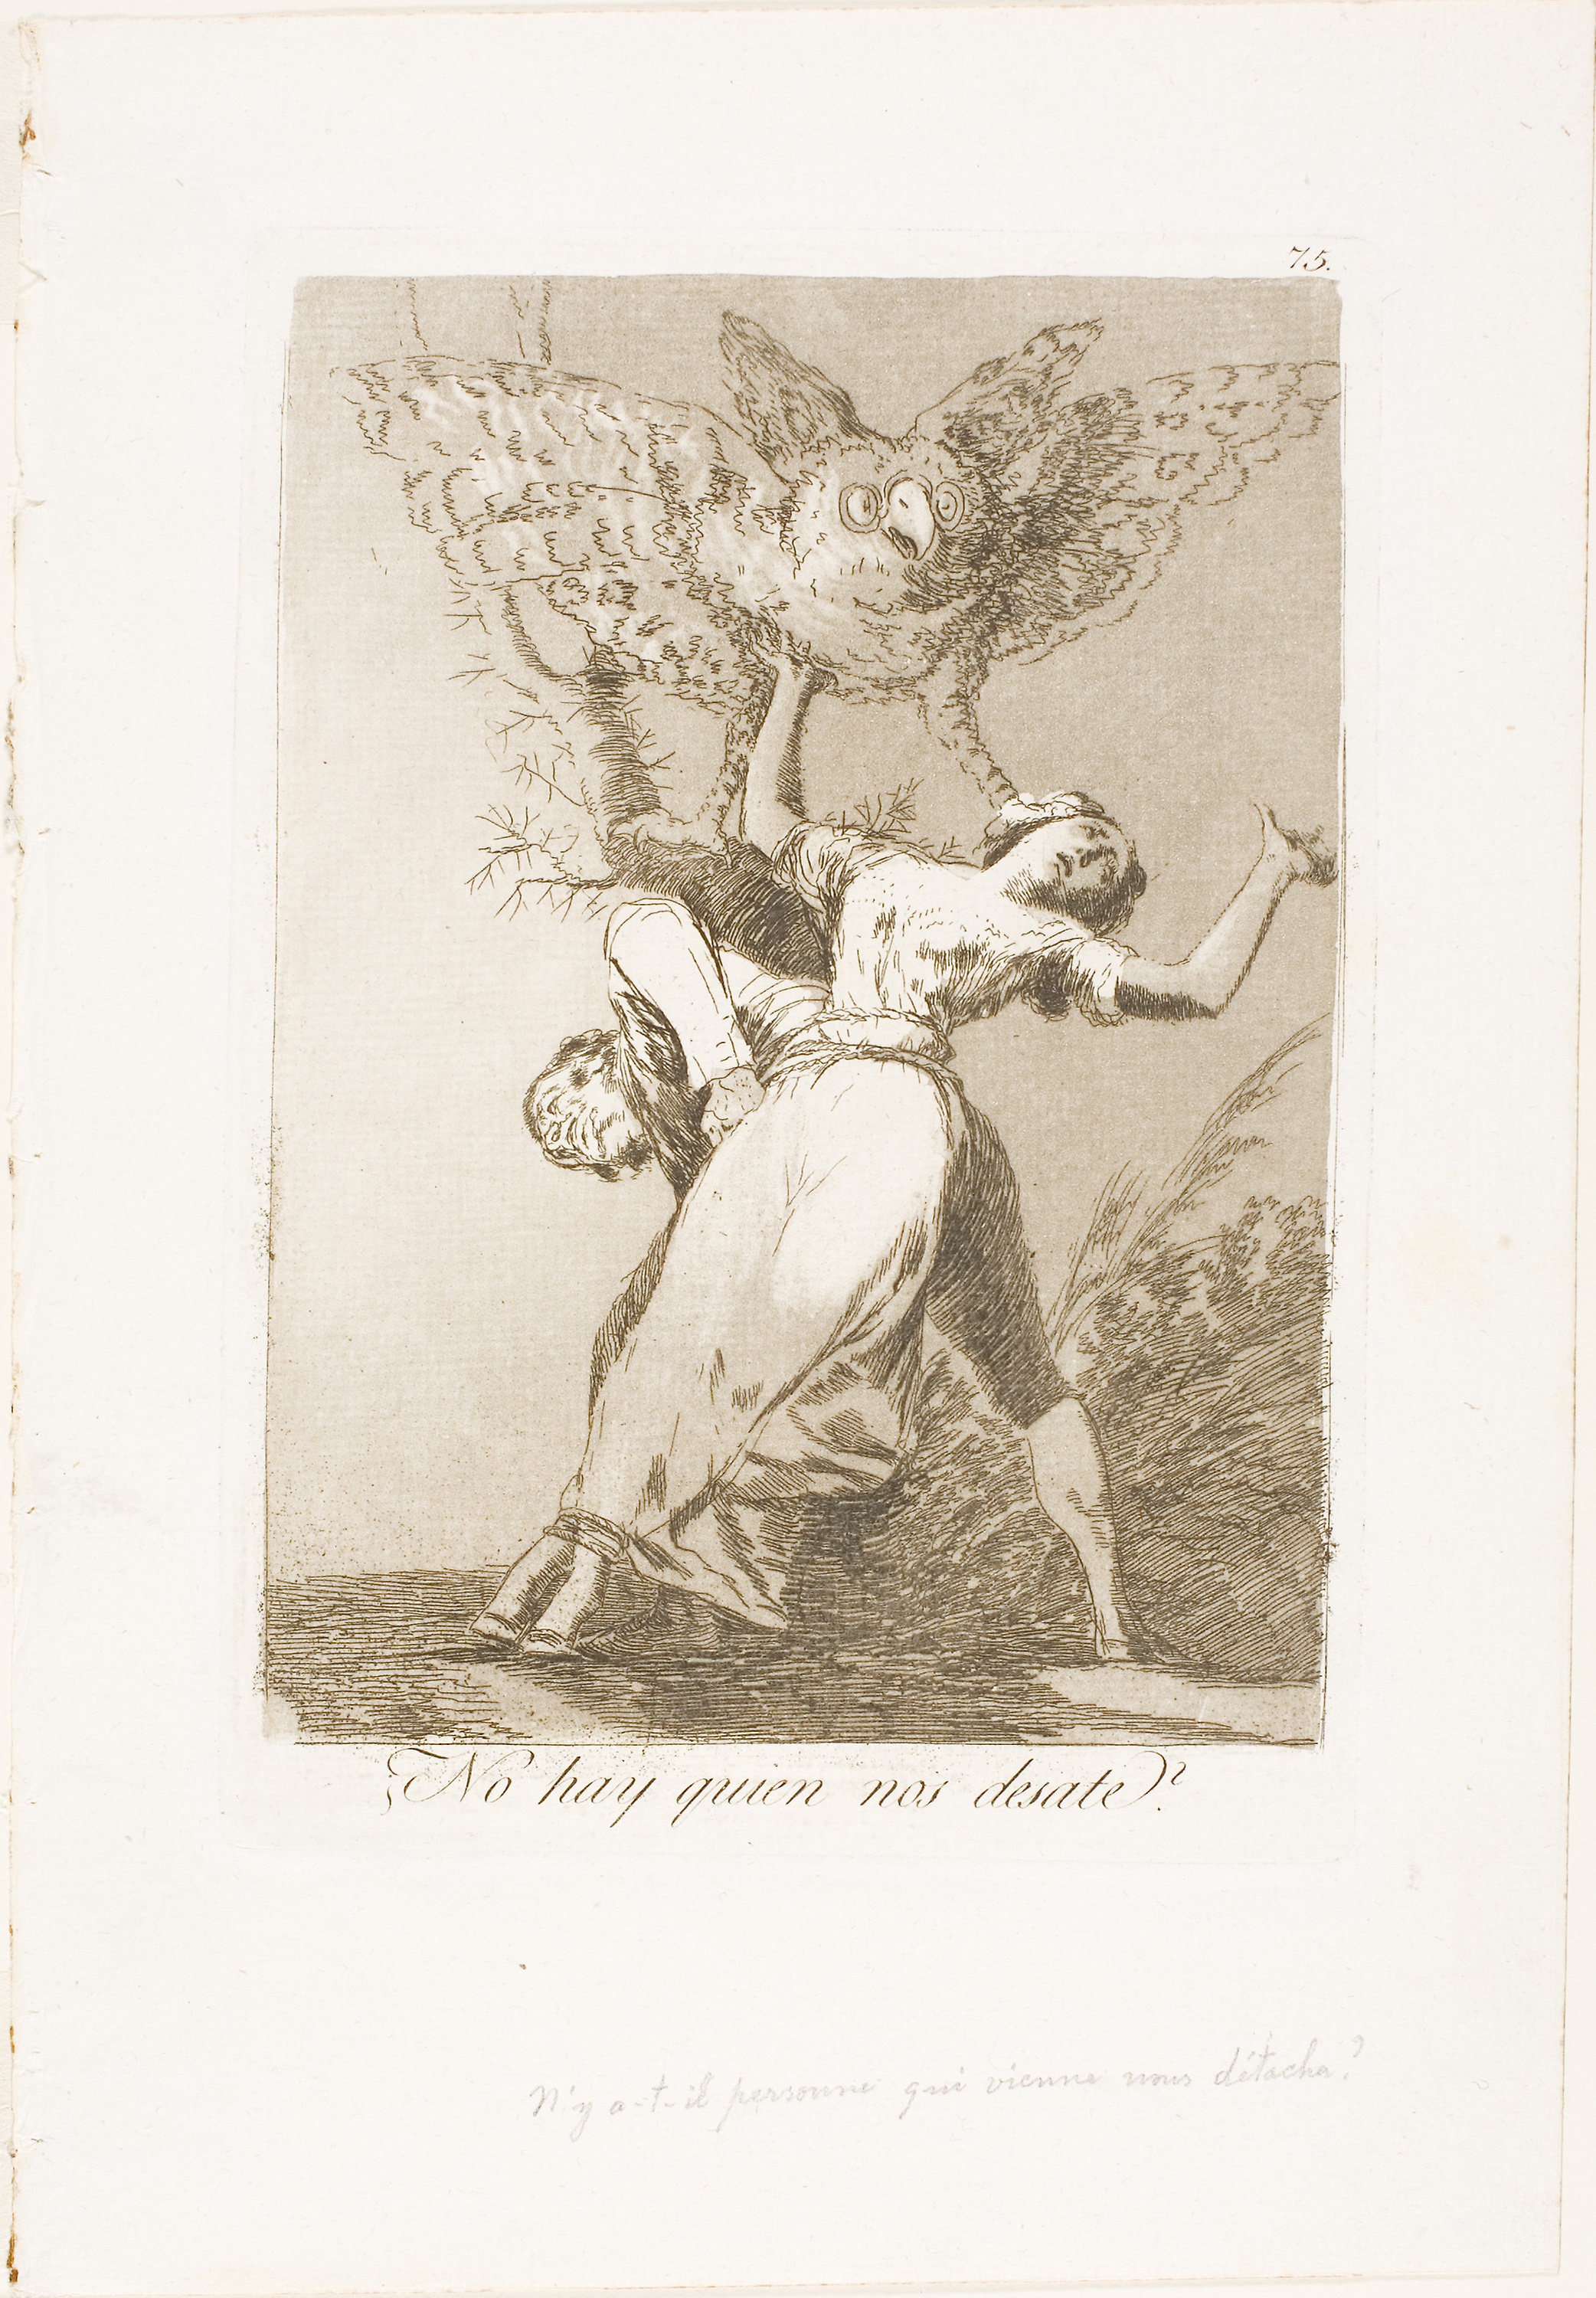
text, art, drawing, artwork, illustration, paper, history, font, costume design, picture frame